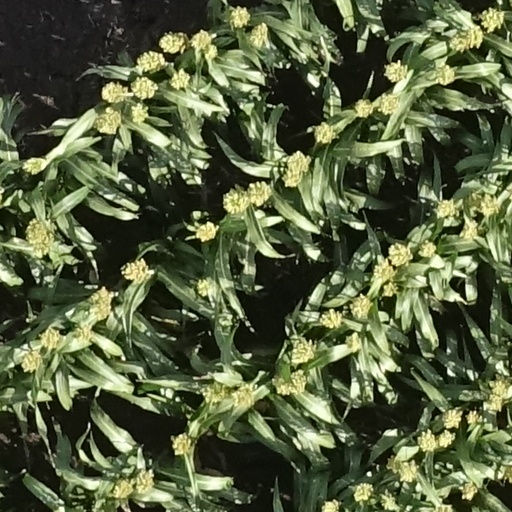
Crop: sorghum